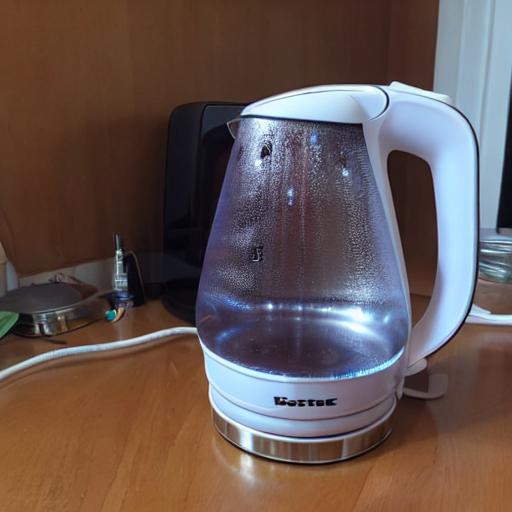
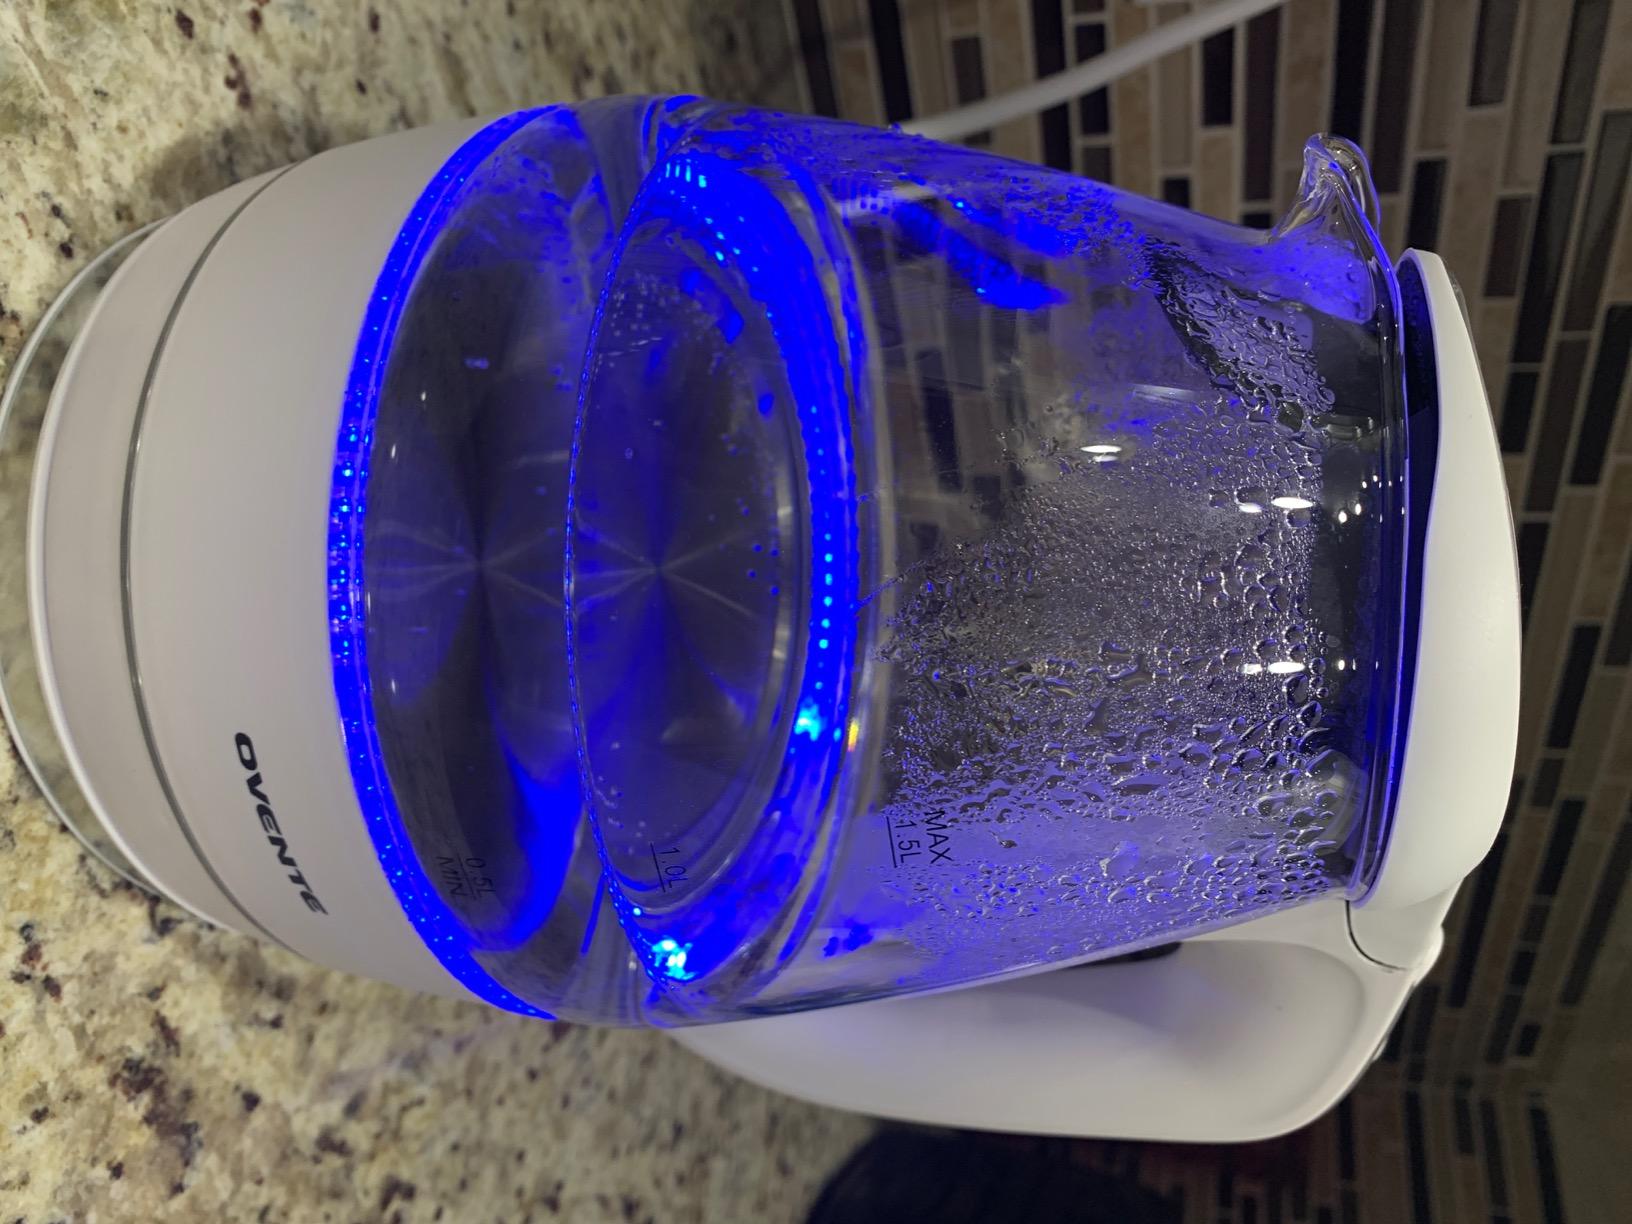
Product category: items_kettle
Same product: no